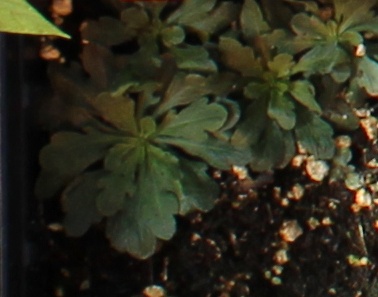
Label: Horseweed